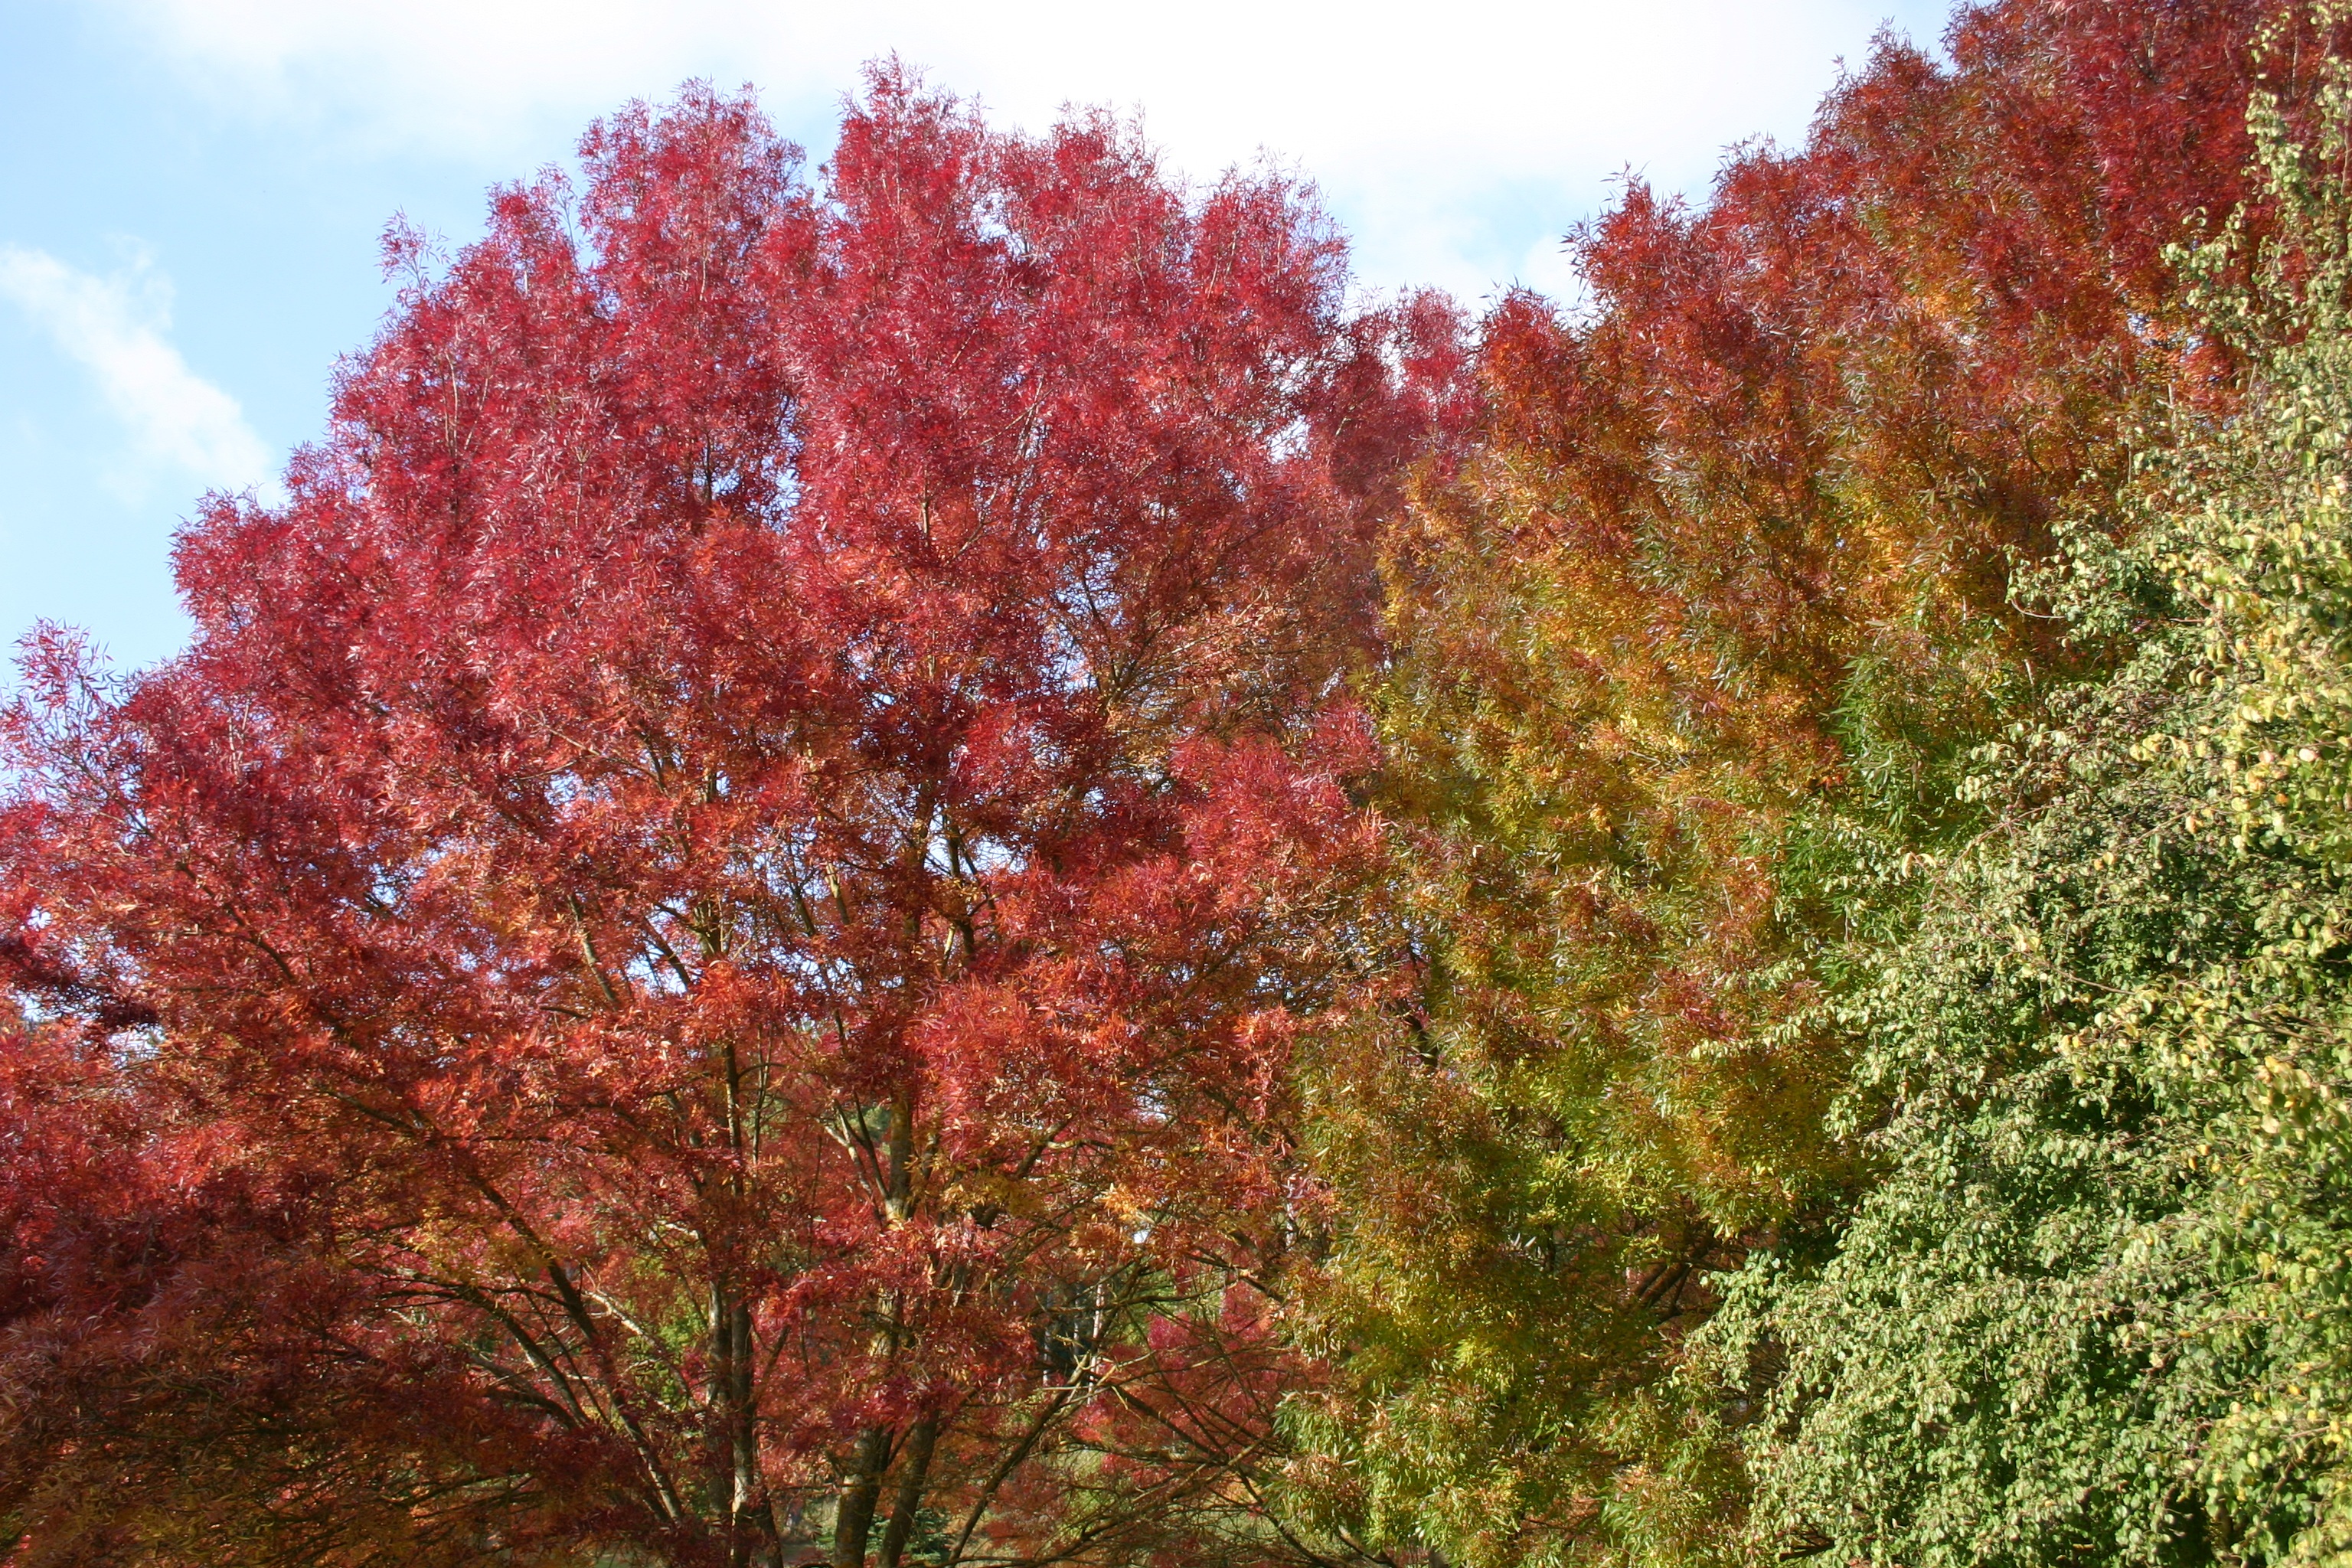
tree, branch, plant, leaf, fall, flower, autumn, season, maple tree, leaves, shrub, deciduous, flowering plant, autumn trees, woody plant, temperate broadleaf and mixed forest, land plant